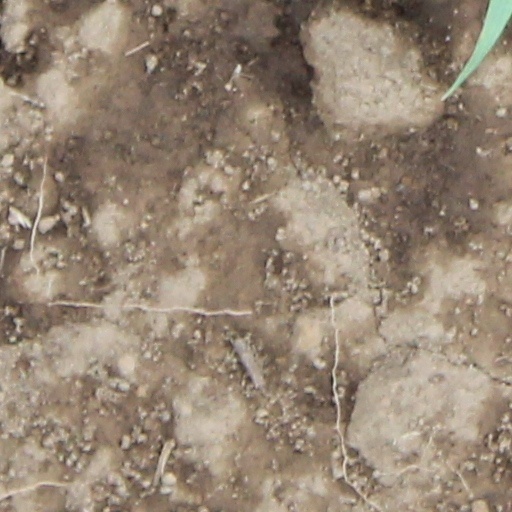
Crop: wheat